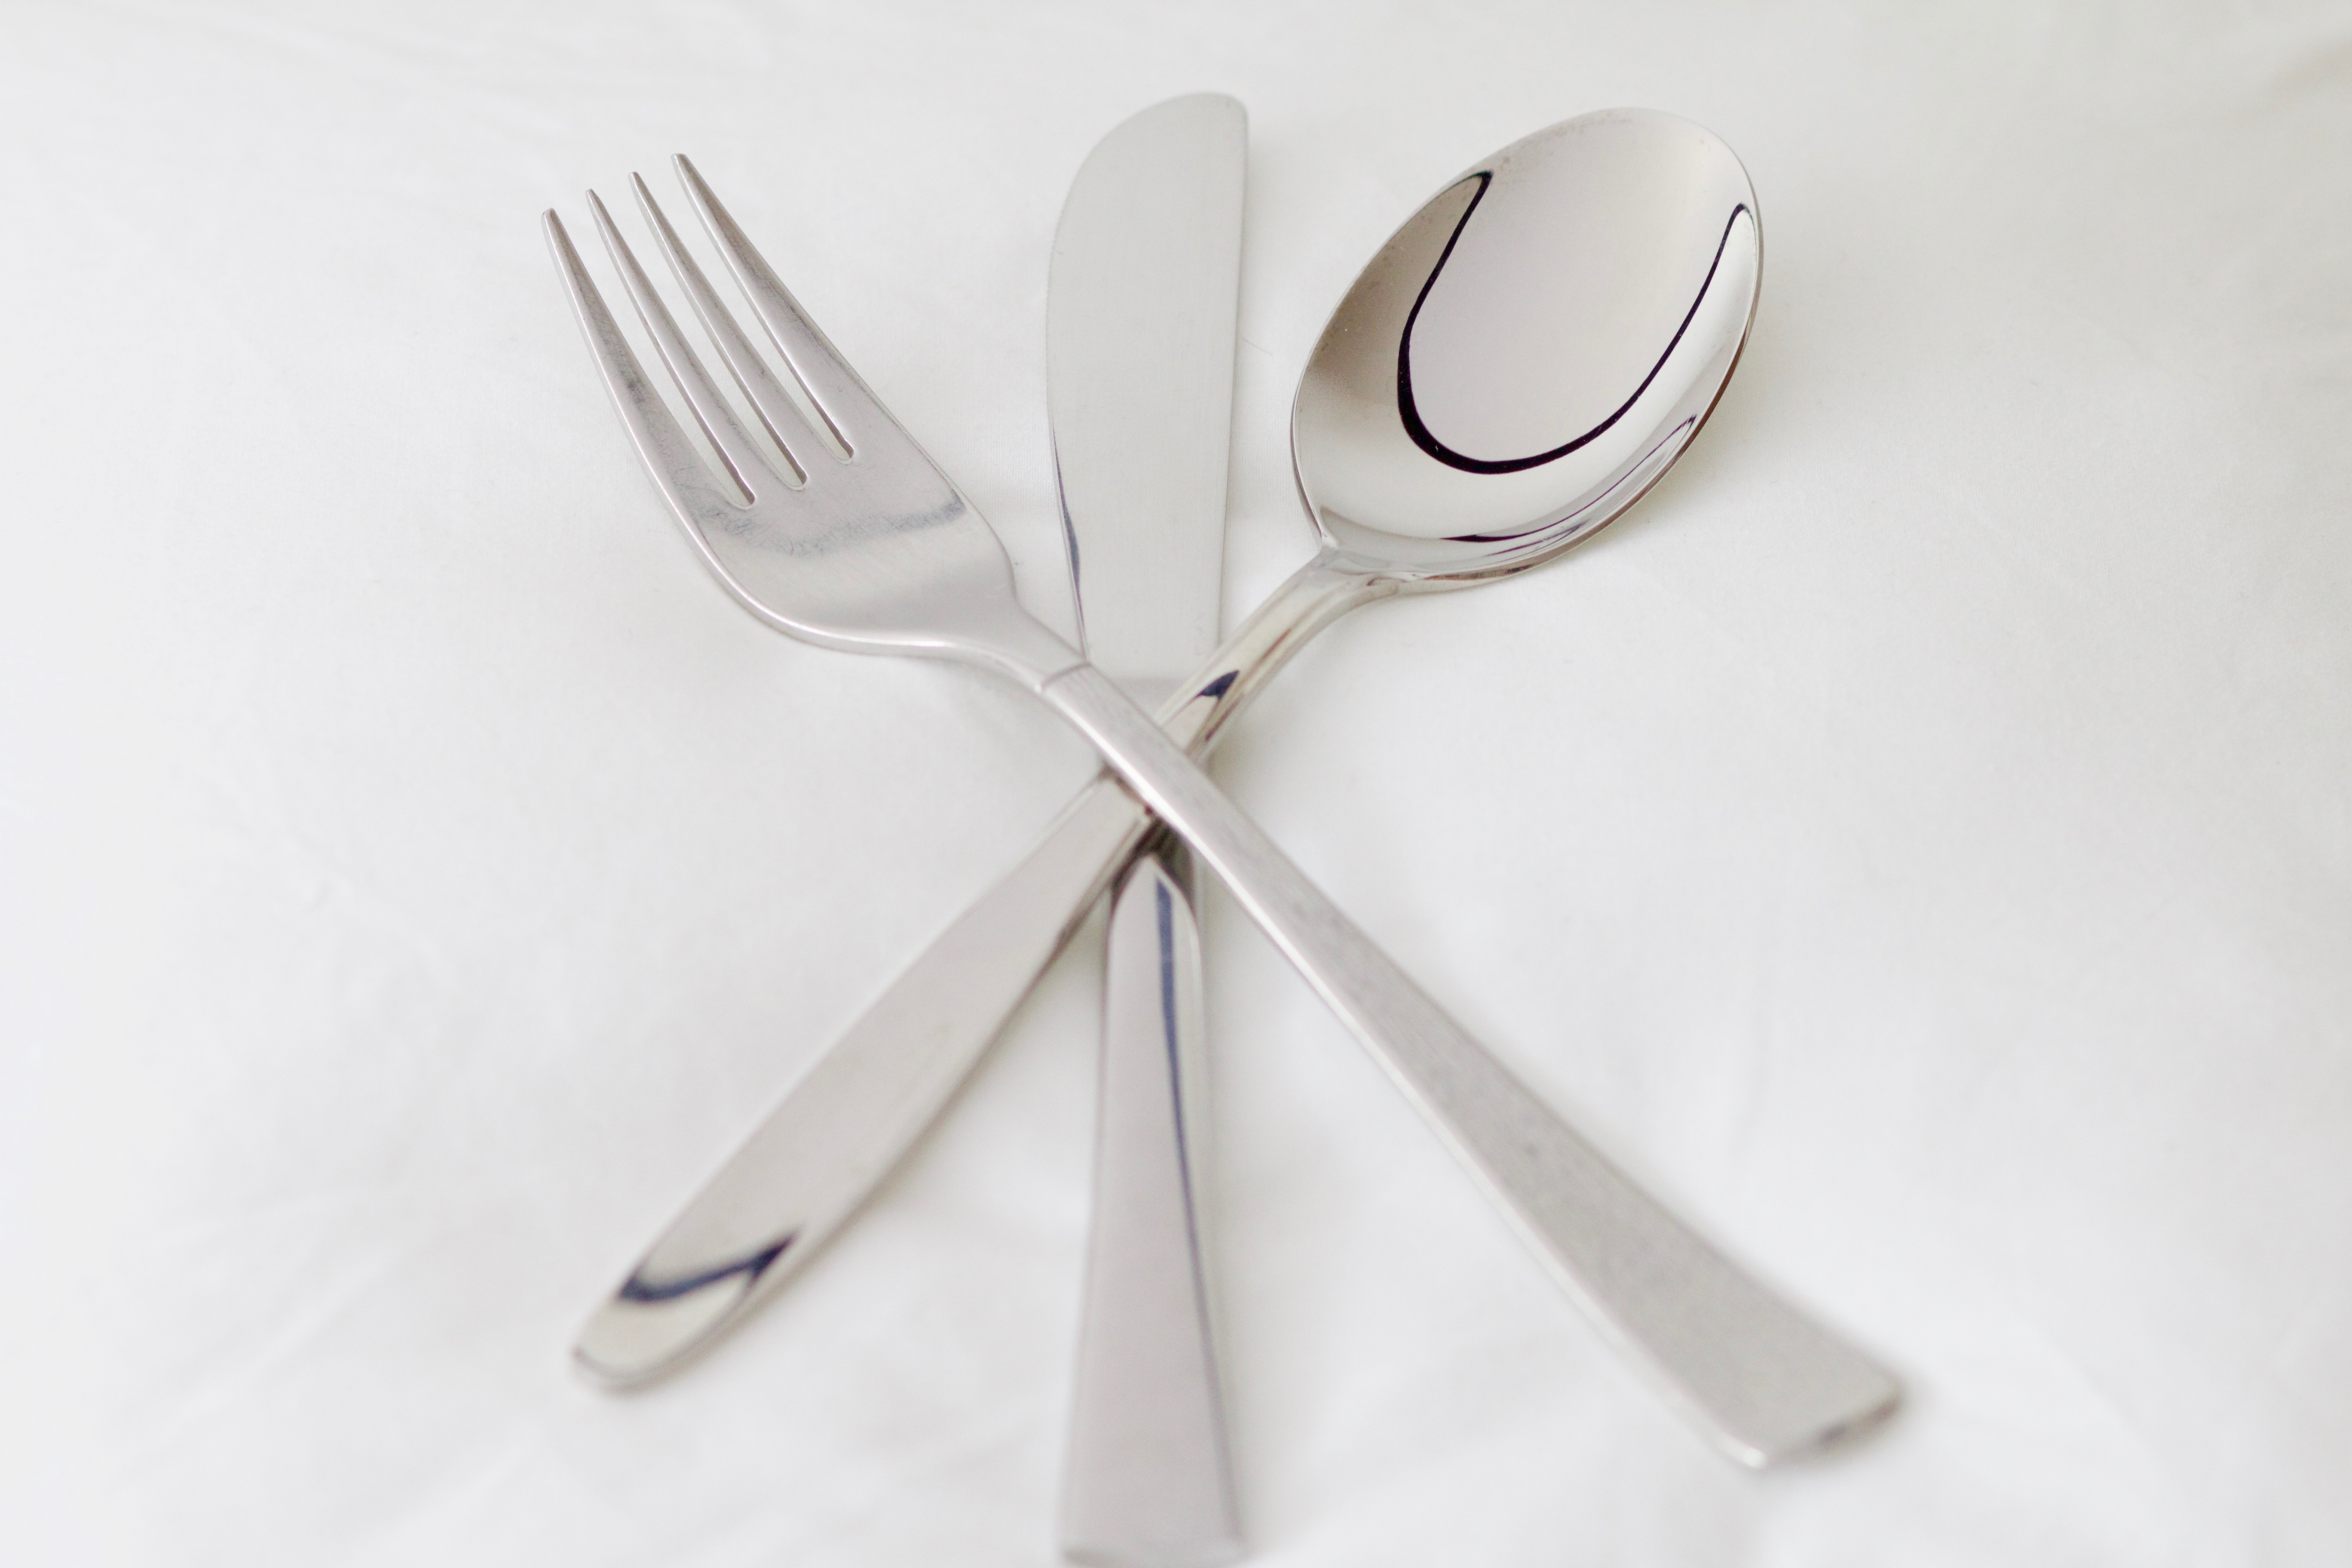
fork, cutlery, metal, tableware, spoon, knife, propeller, gloss, dishware